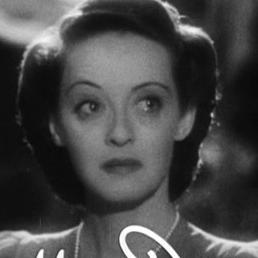
Age: 31